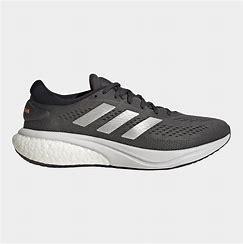
Brand: Adidas
Model: Supernova 2 Lauf